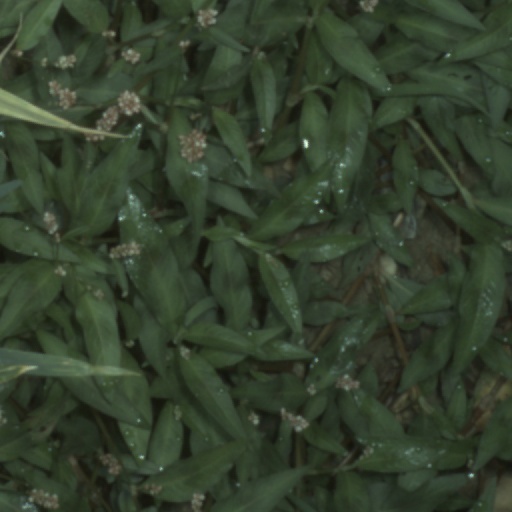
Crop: wheat